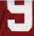
Number: 9